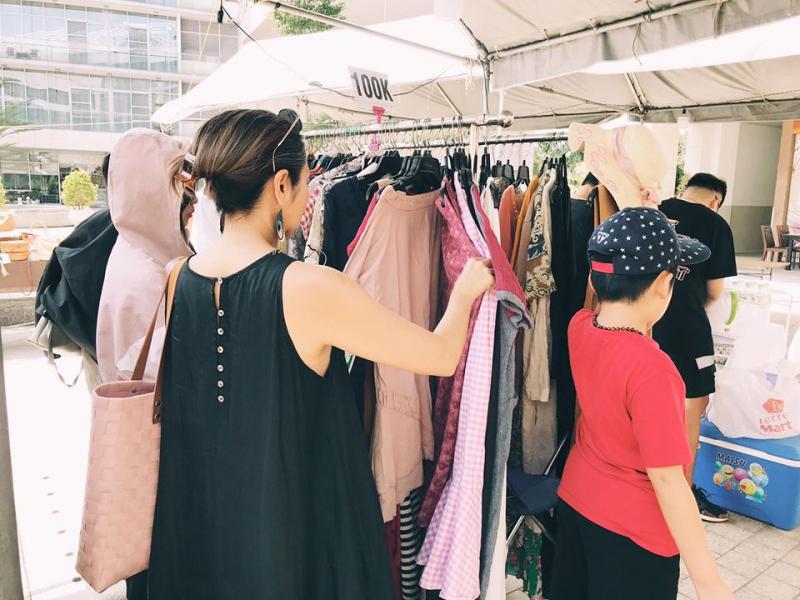
có một vài người đang lựa chọn quần áo trên kệ